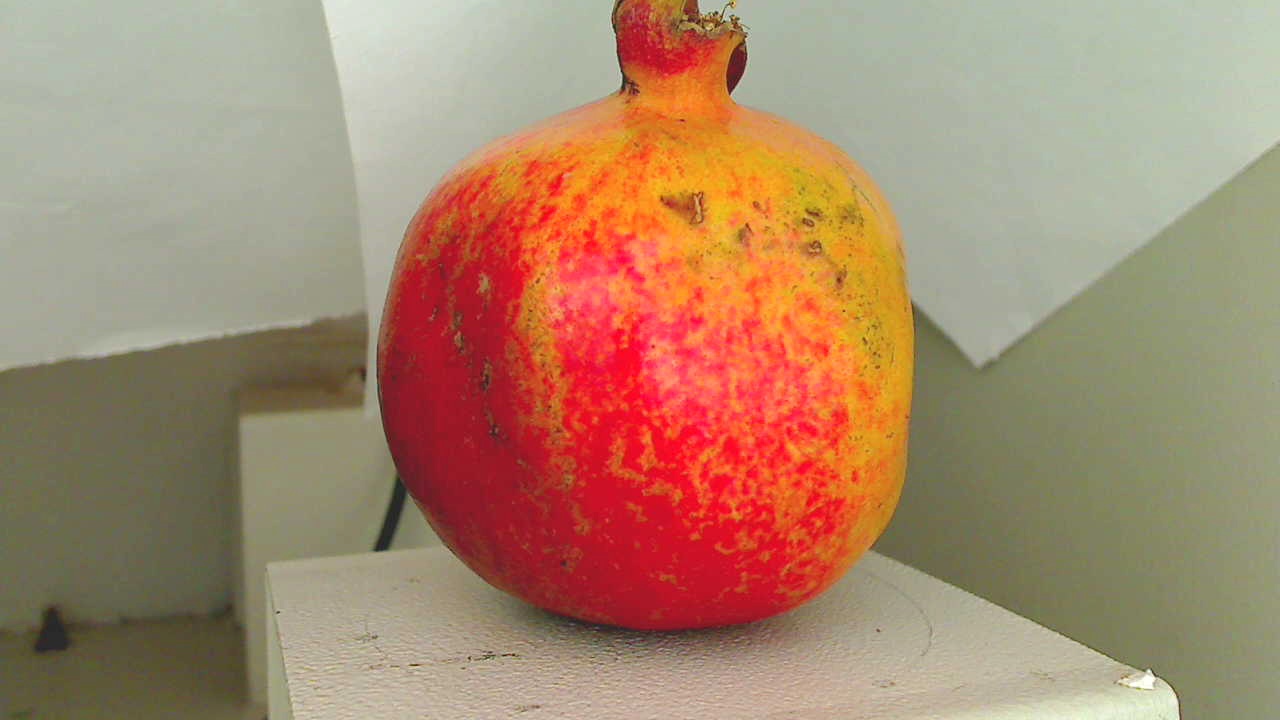
Grade: grade-2
Quality: quality-3